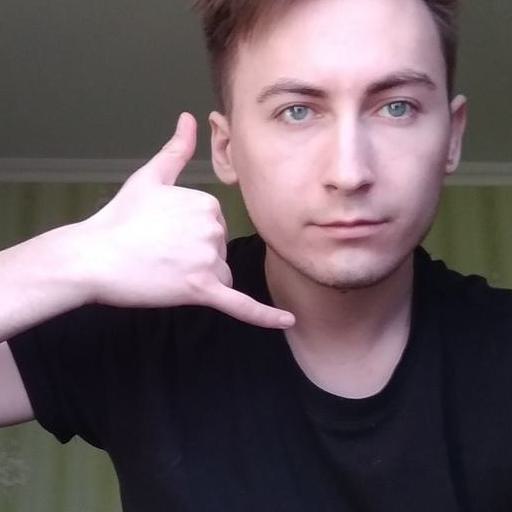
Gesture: call